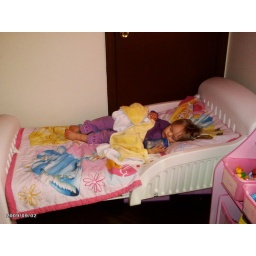
Brianna sleeping in her "big girl" bed